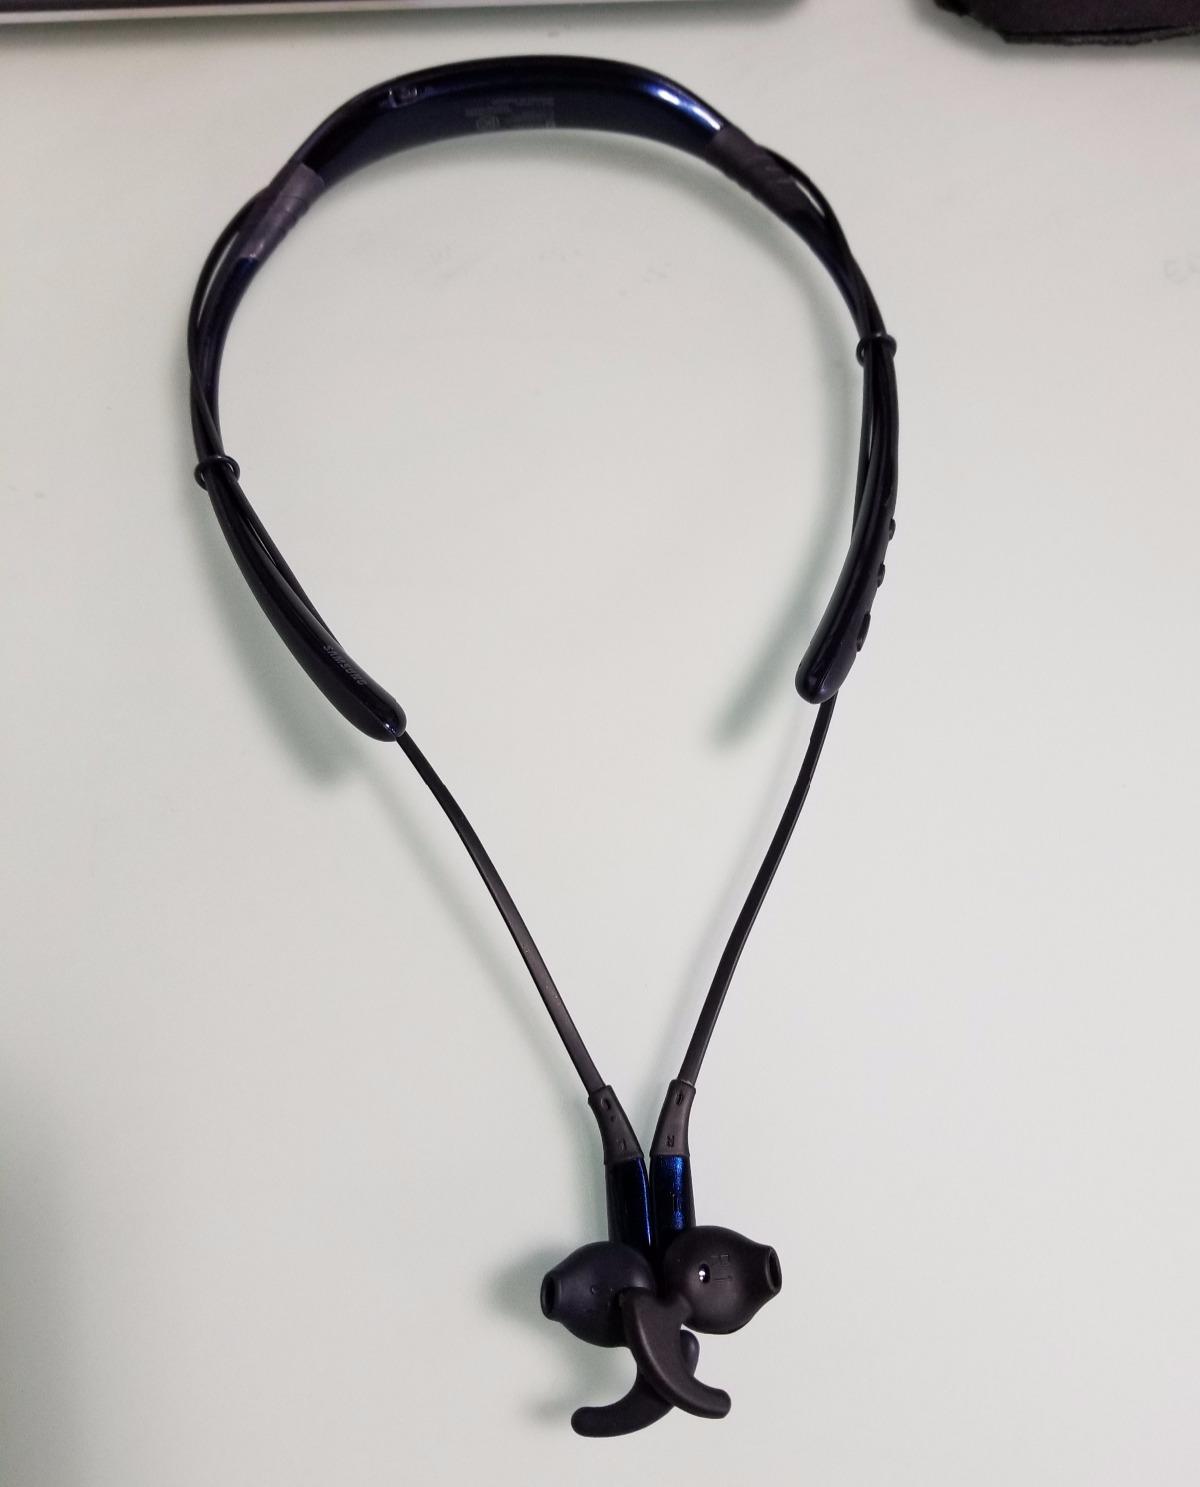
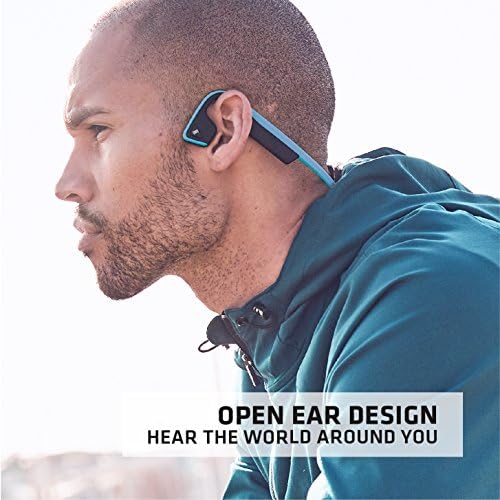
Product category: headphones
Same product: no